Petroleum Warfare Department

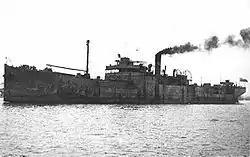
RFA "War Nawab", one of the ships involved in Operation Lucid

The Petroleum Warfare Department soon received the assistance of Henry Newton and William Howard Livens, both known for designing mortars during the First World War.